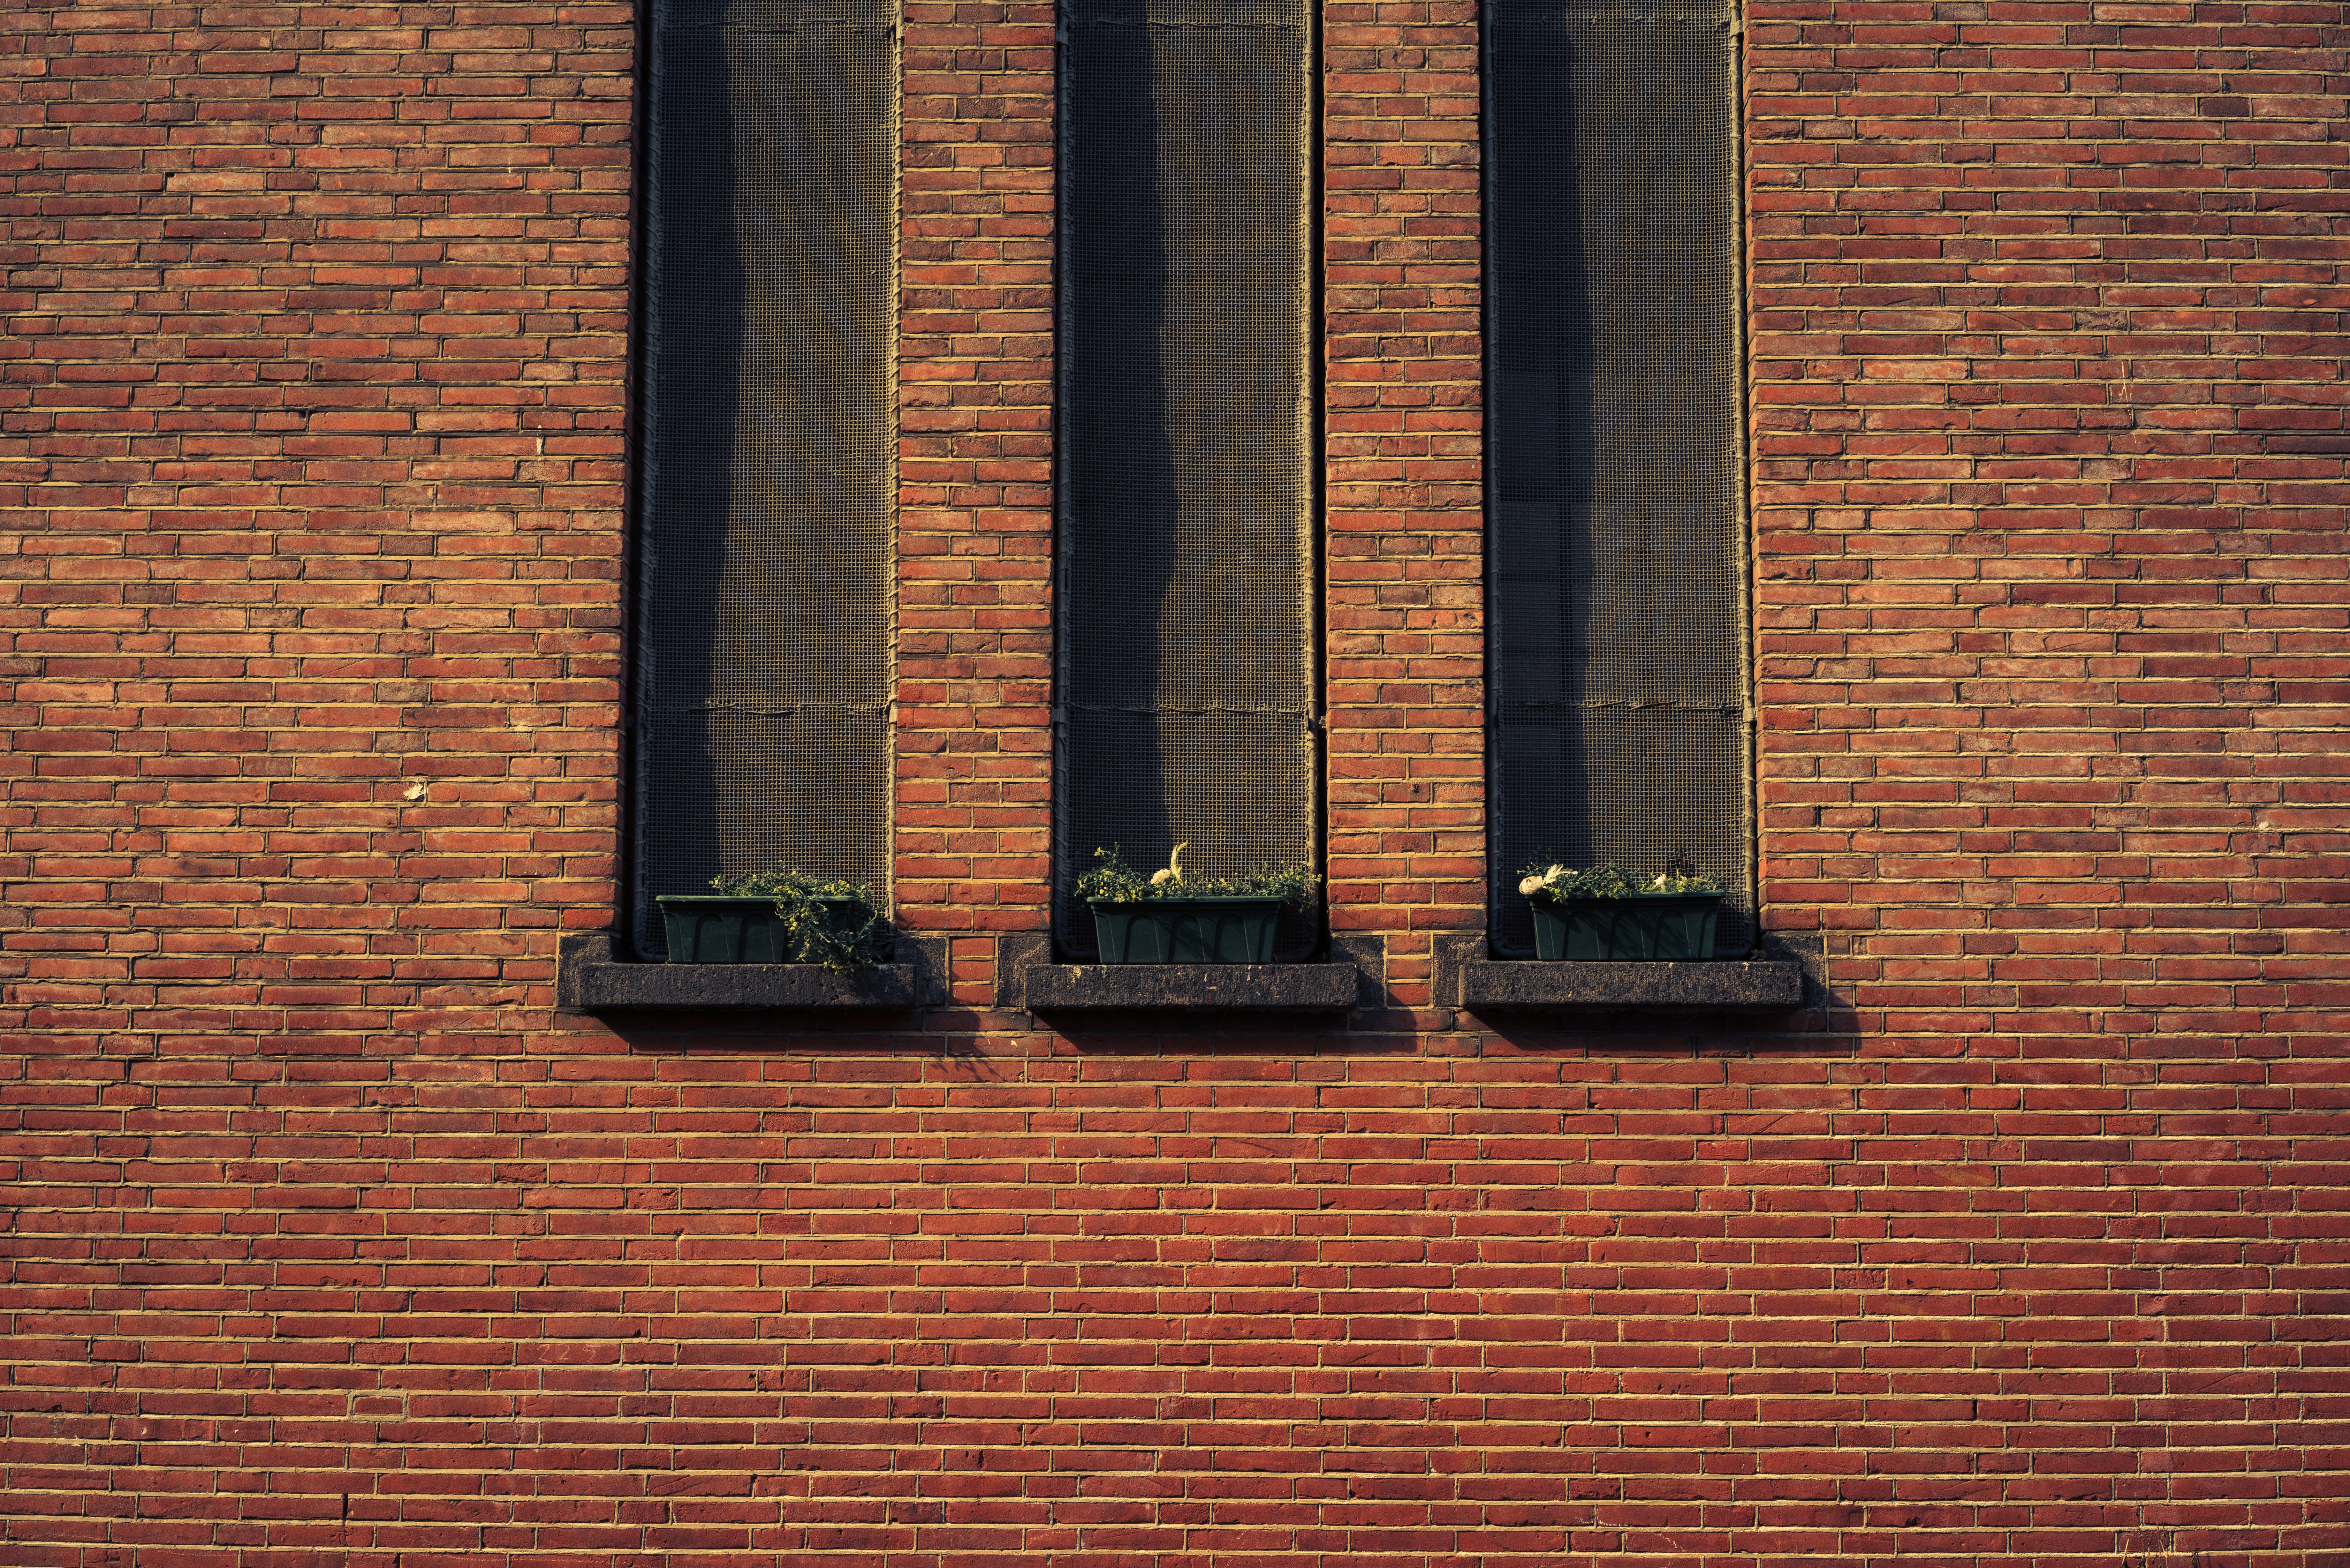
wood, window, roof, wall, column, facade, brick, door, material, interior design, brickwork, shape, window covering